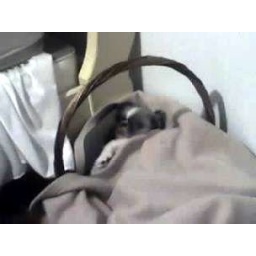
My little shihtzu sound asleep curled up in her basket with her pillow under her and blankie on top.